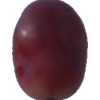
Label: pink_grape